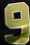
Number: 9